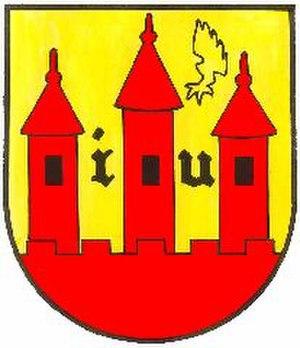
Lockenhaus, Léka en hongrois, est une municipalité autrichienne située à la frontière avec la Hongrie et appartenant au district d’Oberpullendorf dans le Land de Burgenland.
La frontière entre l’Autriche et la Hongrie sépare deux pays membres de l’Union européenne.